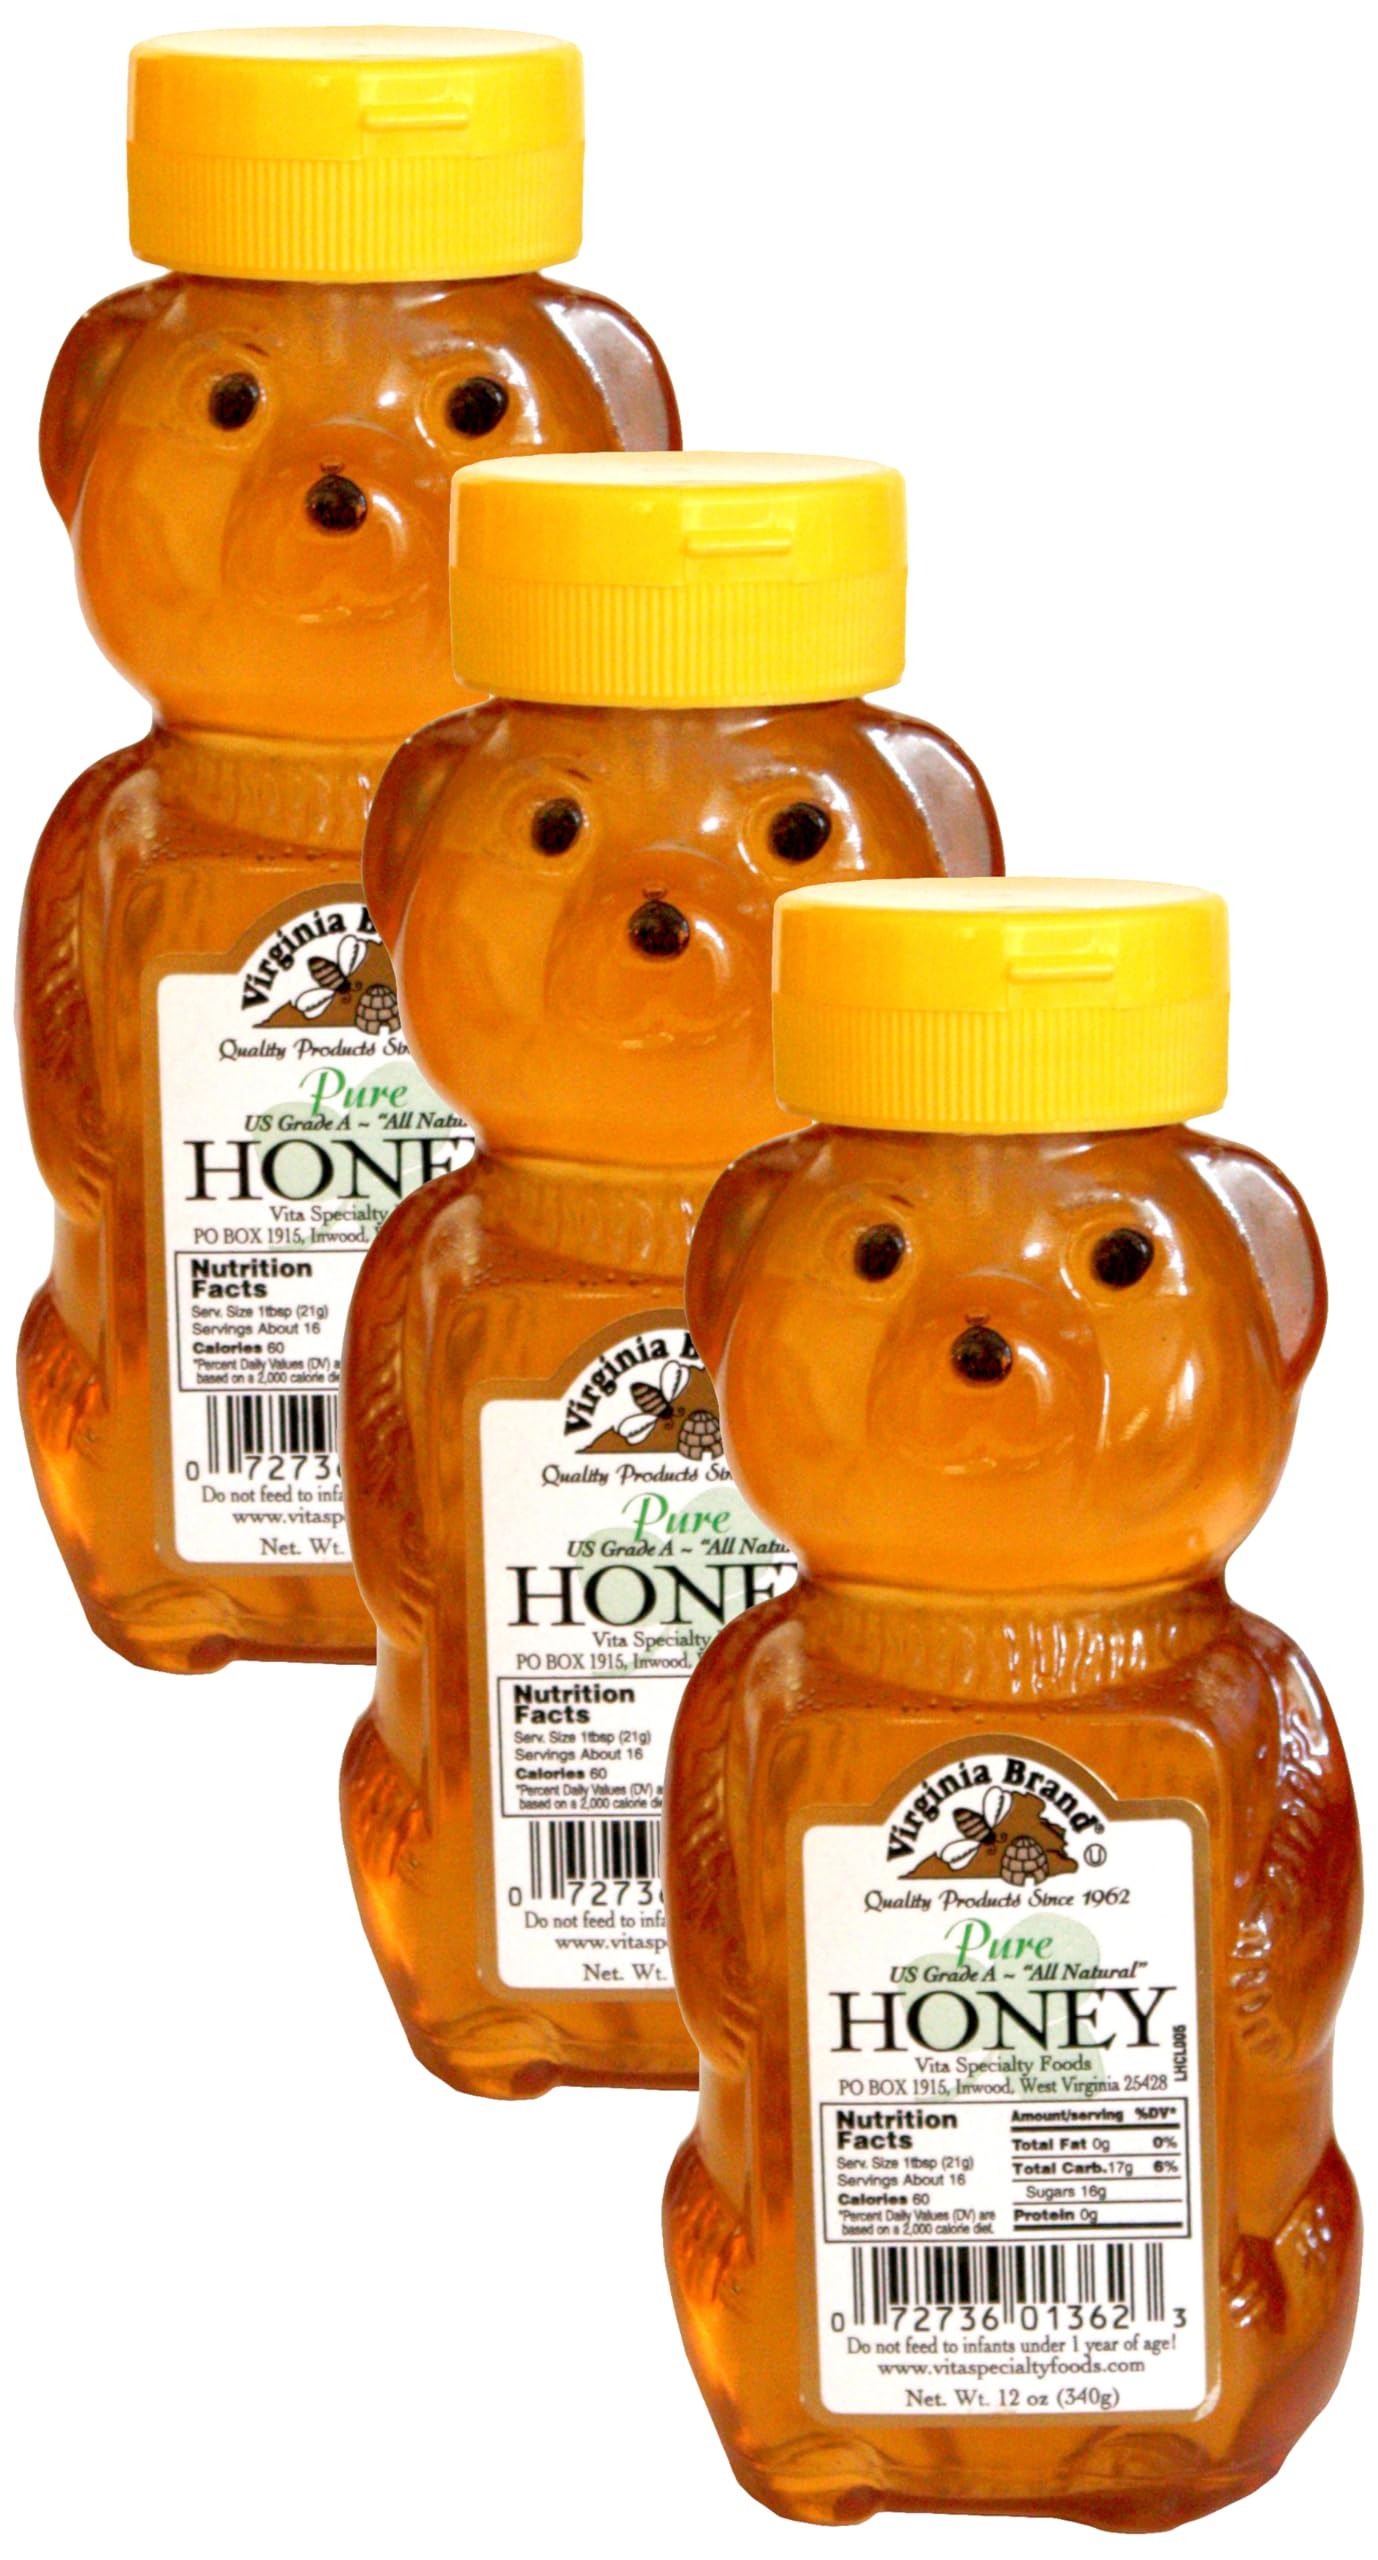
Item Name: Virginia Brand Pure Honey, 12 oz (Pack of 3)
Bullet Point 1: Ou kosher-pareve certified
Bullet Point 2: Country of origin is United States
Bullet Point 3: The package dimension of the product is 6"L x 5"W x 4"H
Bullet Point 4: Us grade a honey
Value: 36.0
Unit: Ounce

Price: 5.285